1981 Irish hunger strike

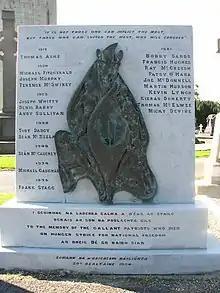
Irish Hunger Strikers Memorial, Glasnevin Cemetery, Dublin

A memorial to the men who died in the Irish Rebellion of 1798, the Easter Rising, and the hunger strike stands in Waverley Cemetery, Sydney, Australia, which is also the burial place of Michael Dwyer of the Society of United Irishmen. In 1997 NORAID's Hartford Unit in the United States dedicated a monument to Sands and the other hunger strikers, "the only one of its kind in America", notes Wharton.